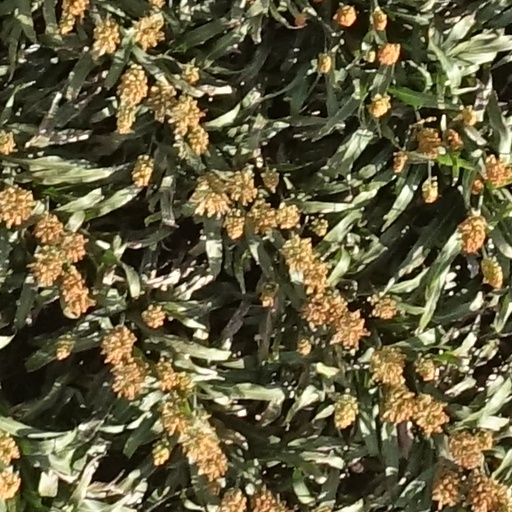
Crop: sorghum